George Madison

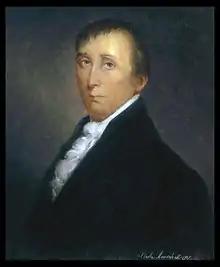

George Madison (June 1763 – October 14, 1816) was the sixth Governor of Kentucky. He was the first governor of Kentucky to die in office, serving only a few weeks in 1816. Little is known of Madison's early life. He was a member of the influential Madison family of Virginia, and was a second cousin to President James Madison. He served with distinction in three wars – the Revolutionary War, Northwest Indian War, and War of 1812. He was twice wounded in the Northwest Indian War, and in the War of 1812 he was taken prisoner following the Battle of Frenchtown in Michigan.